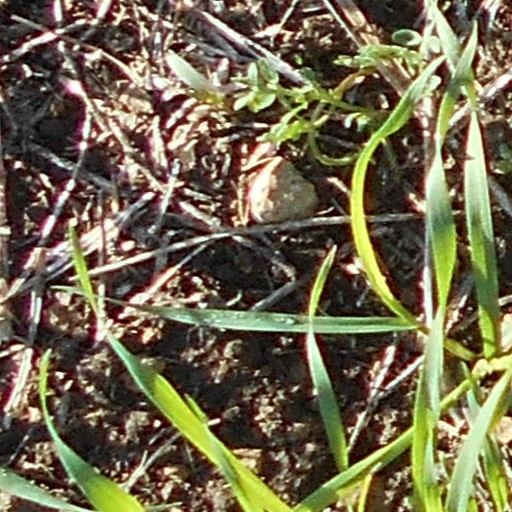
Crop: wheat